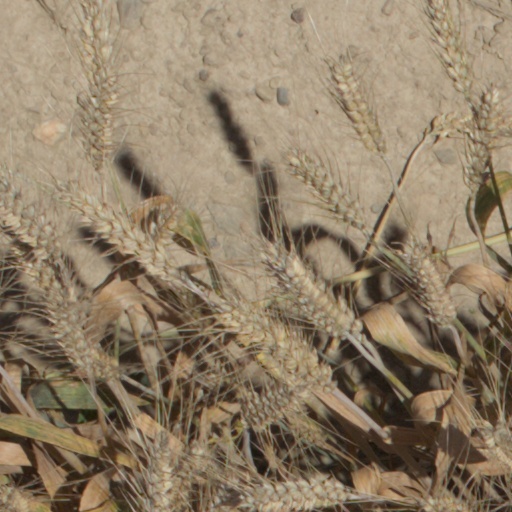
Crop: wheat